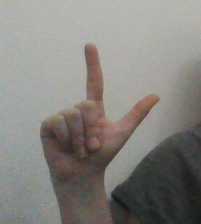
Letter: laam